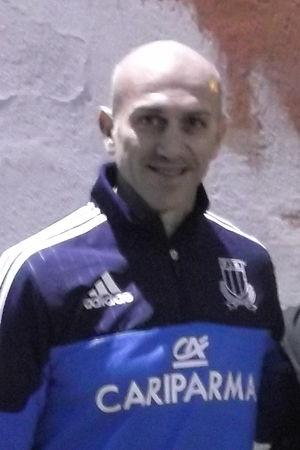
Luigi Rosario Troiani, né le 25 février 1964 à Afragola, est un joueur de rugby à XV italien évoluant au poste de demi d'ouverture ou d'arrière.